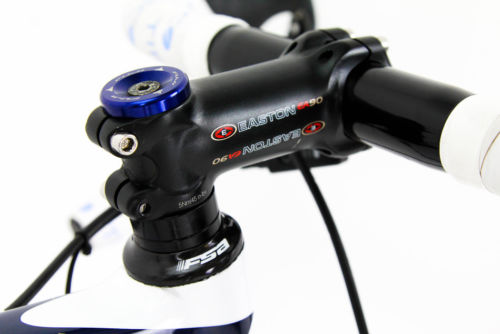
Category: bicycle